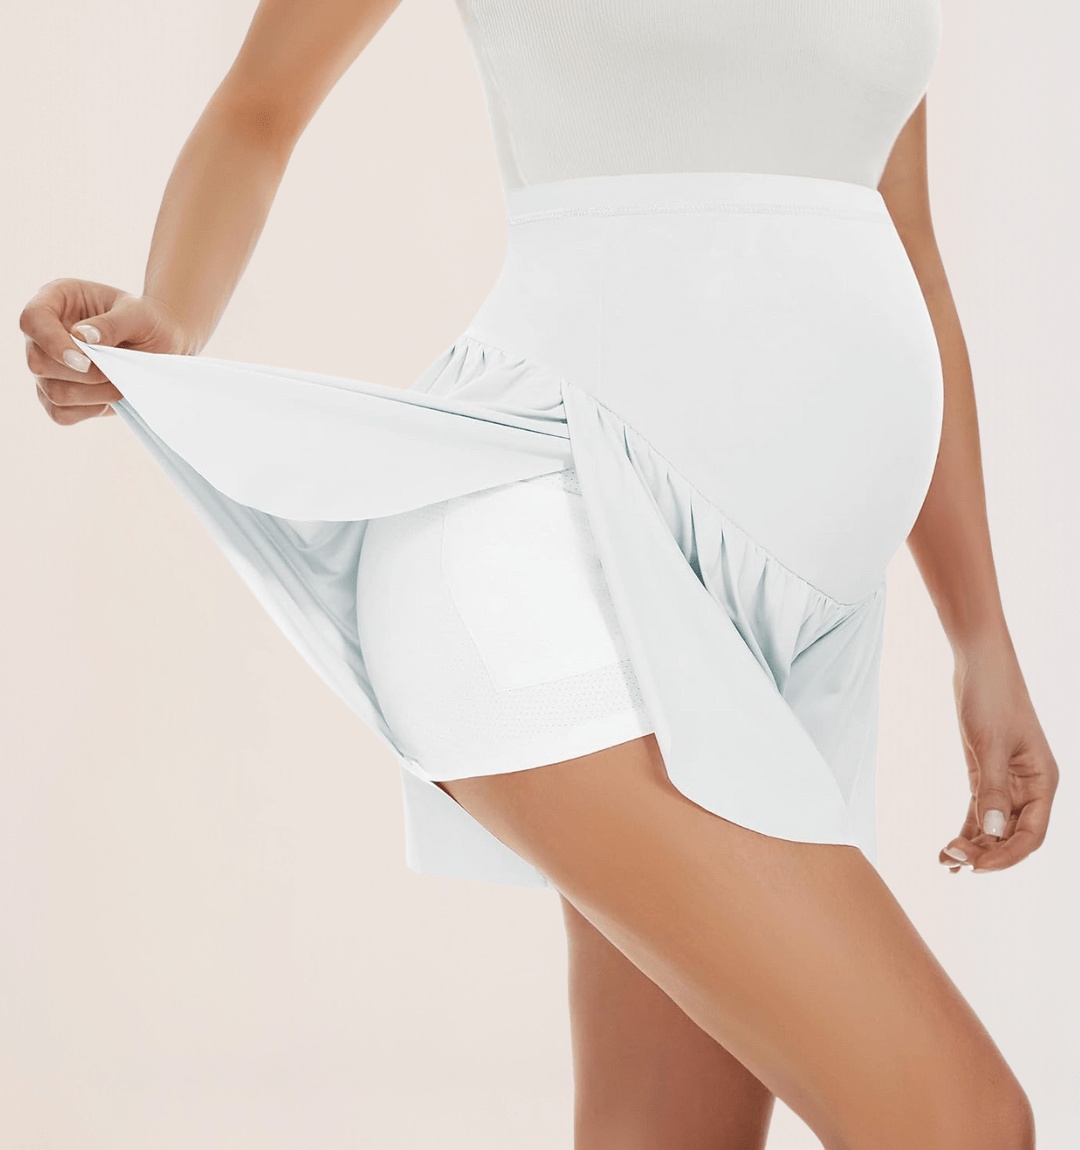
Tennis skort - Maternity & Postpartum
Brand: Lunetta
Category: Apparel & Accessories > Clothing > Maternity Clothing > Maternity Pants > Skorts